ZAD de Notre-Dame-des-Landes

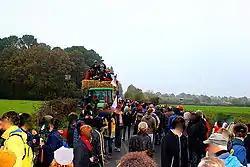
Part of the demonstration of 17 November 2012 at the ZAD de Notre-Dame-des-Landes

There had been plans since the 1960s to build an airport at Notre-Dame-des-Landes (NDDL), which had been bitterly opposed by local farmers and environmentalists. As residents were evicted from their homes, they refused to leave and became squatters, joined by activists who built their own homes and lived in the trees. The first occupation was the Rosiers farm in August 2007.